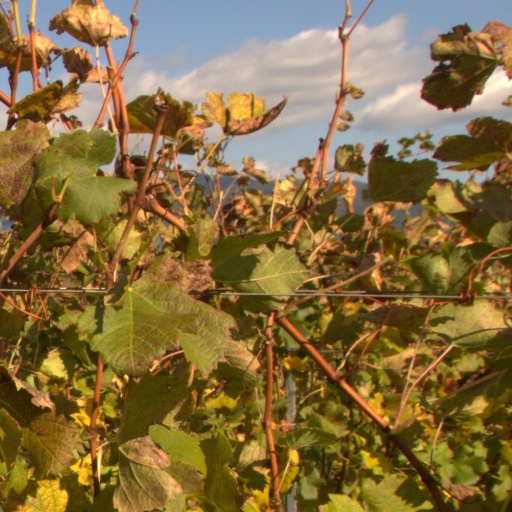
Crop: grape